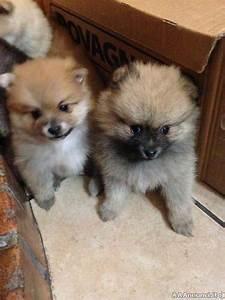
dog